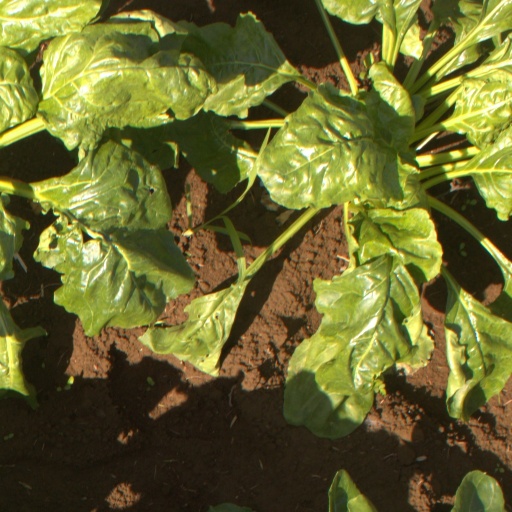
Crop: sugar beet